Wickland (Bardstown, Kentucky)

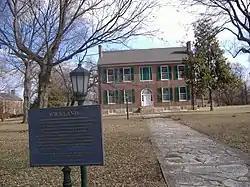

Wickland is a historic mansion in eastern Bardstown, Kentucky. It has been the home of three state governors: two for Kentucky, and one in Louisiana.